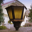
Label: lamp